Reid Hoffman

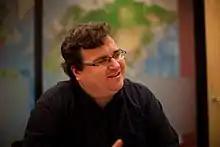
Hoffman speaks at an event in 2008.

Hoffman co-founded LinkedIn in December 2002 with two former colleagues from SocialNet (including Allen Blue) and one former colleague from his time at Fujitsu. LinkedIn launched on May 5, 2003, as one of the first business-oriented online social networks. Peter Thiel, a colleague of Hoffman's at PayPal, invested in LinkedIn. At the time of LinkedIn's IPO on May 19, 2011, Hoffman owned a stake worth an estimated $2.34 billion, not including any potential benefits from Greylock Partners, where he was named a partner in 2009.